Castle of Óbidos

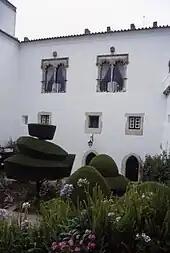
A view of the Manueline-esque double windows on the third floor

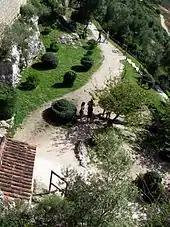
The gardens in the castle courtyard

The trapezoidal castle oriented to the southeast rises above sea level and is situated on the extreme northwest of the walled fortifications. It is reinforced in the north by three semi-circular and rectangular corbels; in the east and west of the wall by rectangular corbels, known as the towers of D. Dinis and D. Fernando; to the south by two semi-circular corbels, one with machillitions; and a barbican in the north and west. Along the wall dividing the two courtyards is a gentle, rectangular arch, known as the tower of Albarrã. The castle's architecture shows elements of Romanesque, Gothic, Baroque and Manueline influences spread over two main areas: the "Castelejo" (current Inn Castle, or Pousada de Obidos) and the intramural district.